Ethel Wilson Harris House

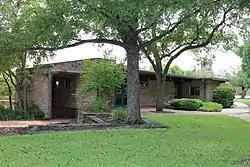

The Ethel Wilson Harris House is a house built in 1956 located in what is now the San Antonio Missions National Historical Park, outside the perimeter walls of the Mission San Jose, in San Antonio, Texas, USA. It is a Modern Movement or Wrightian architecture style house built in 1956, designed by Robert Harris.